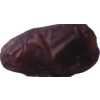
Label: dates